Vajrasattva

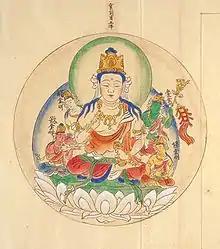
Depiction of Vajrasattva seated on a lotus. Japan, 14th century CE

Vajrasattva's name translates to "Diamond Being" or "Thunderbolt Being." The vajra, a symbol of insight, is associated with Esoteric Buddhism.